Flight 29 Down

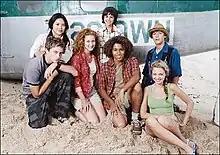
The main cast of "Flight 29 Down" (from left to right): Johnny Pacar, Kristy Wu, Hallee Hirsh, Allen Alvarado, Corbin Bleu, Jeremy Kissner, and Lauren Storm.

Note: All episodes of the series were written by D. J. MacHale, "The Arrival" was written by Stan Rogow.